Dolores Fonzi

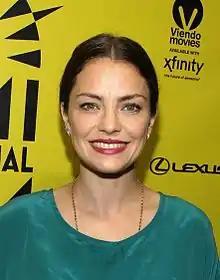
Fonzi at the Miami Film Festival presentation of "Paulina" in March 2016

Dolores María Fonzi (born 19 July 1978) is an Argentine television, theatre and film actress. Several of her films have received critical acclaim such as "Burnt Money" (2000), "Waiting for the Messiah" (2000), "Bottom of the Sea" (2003), "The Aura" (2005), and "Paulina" (2015).